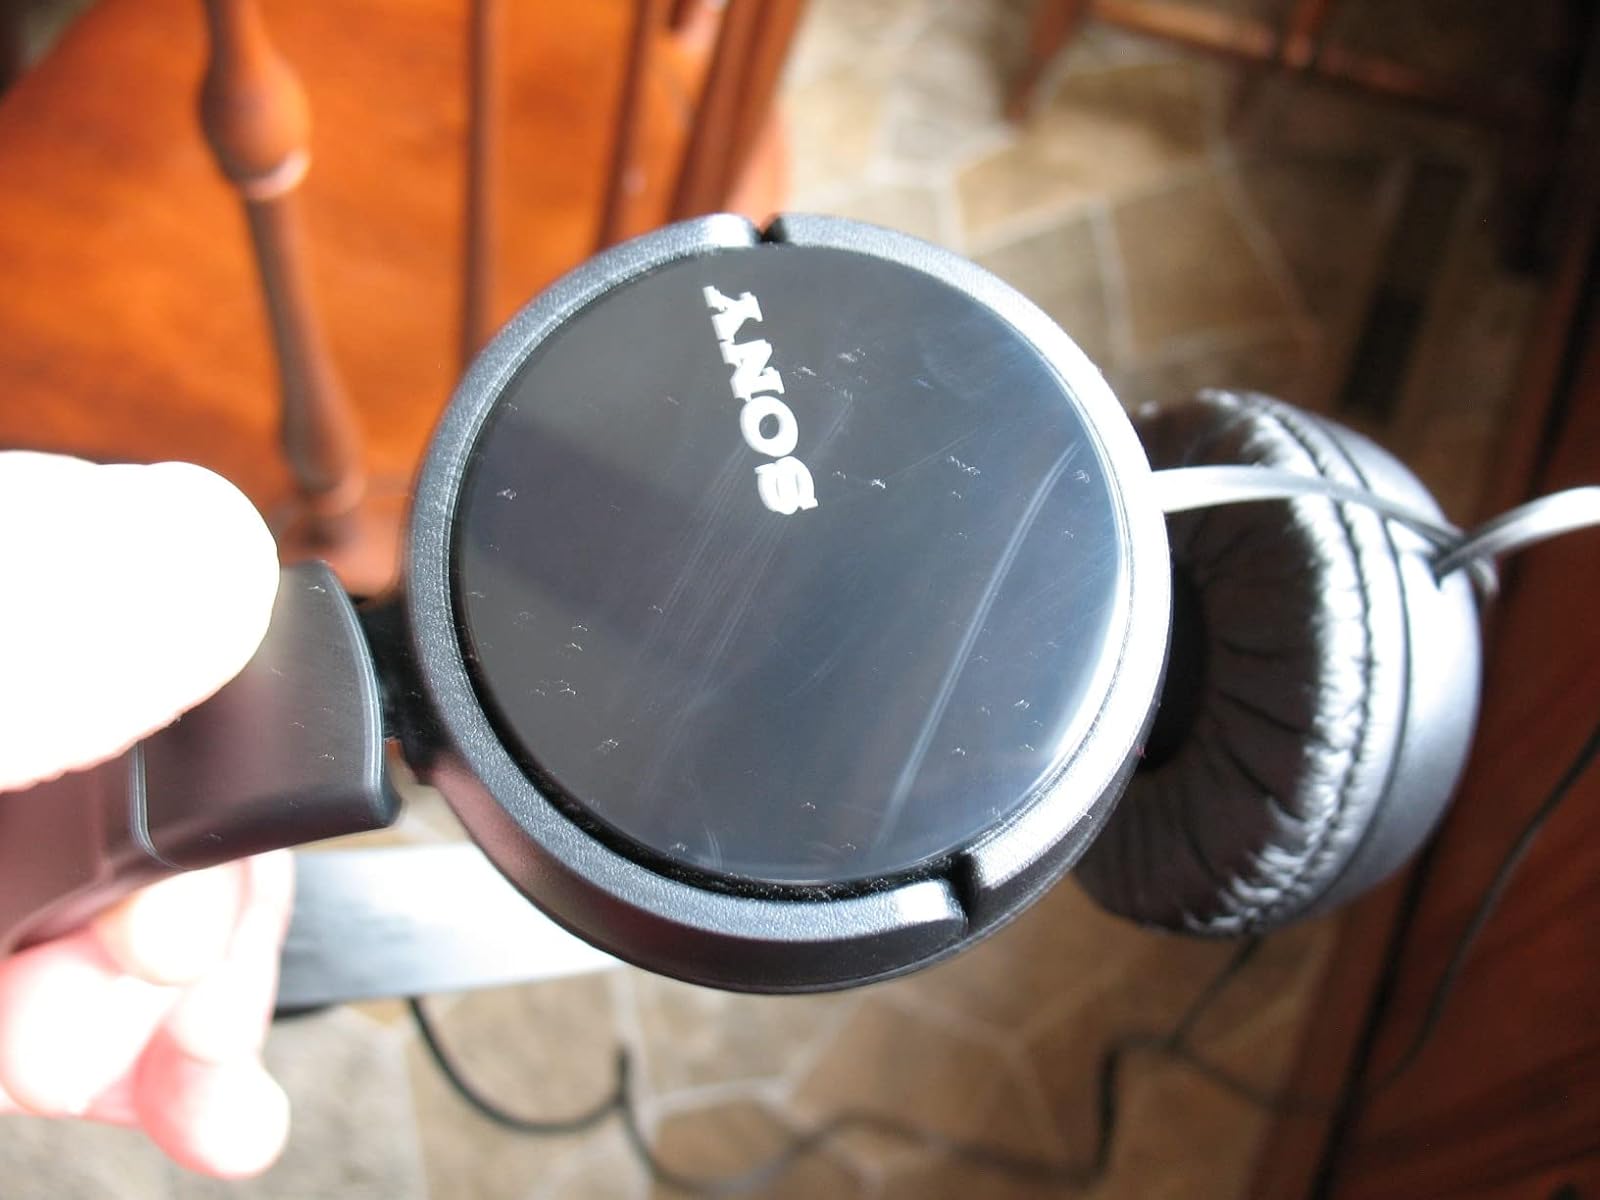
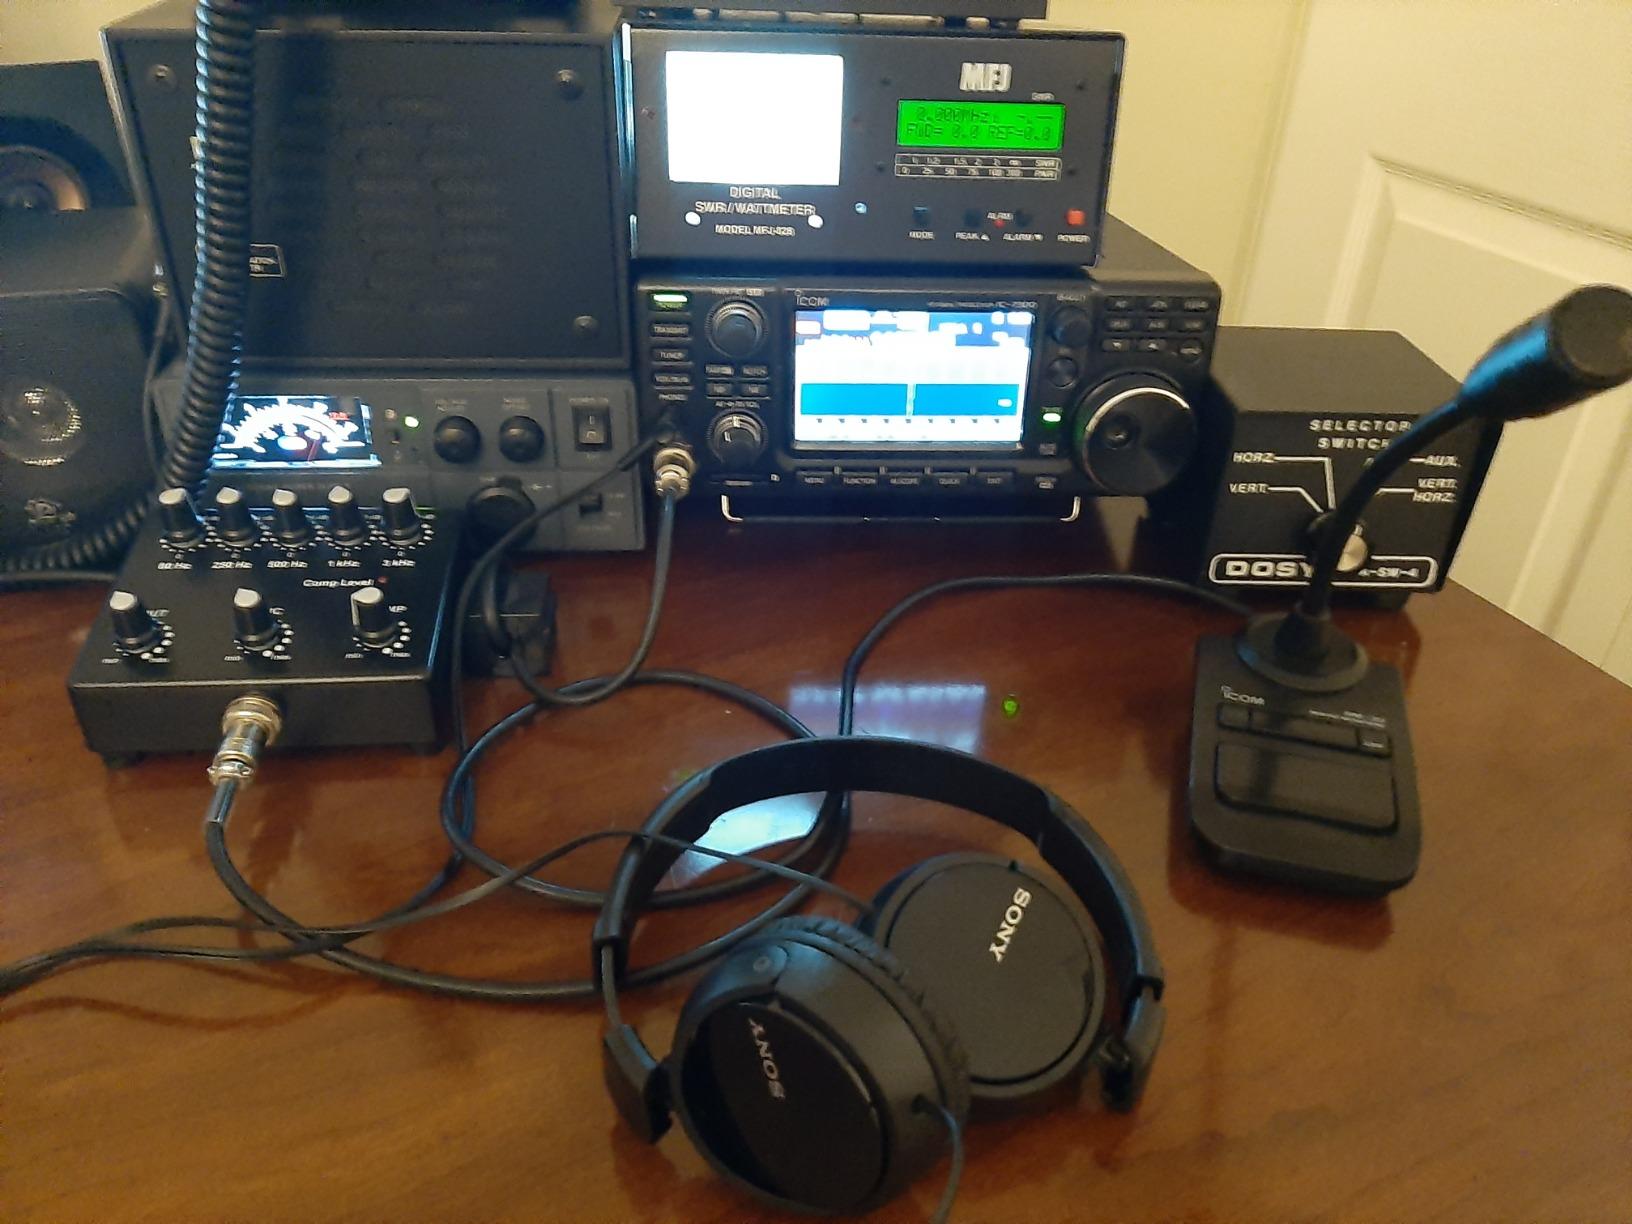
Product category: headphones
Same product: yes